Murder of Jessica Lunsford

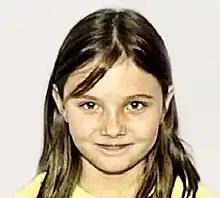

Jessica Marie Lunsford (October 6, 1995 – February 27, 2005) was an American nine-year-old girl from Homosassa, Florida, who was murdered in February 2005. Lunsford was abducted from her home in the early morning of February 24, 2005, by John Couey, a 46-year-old convicted sex offender who lived nearby. Couey held her captive over the weekend, during which she was raped and later murdered by being buried alive. The media extensively covered the investigation and trial of Couey.